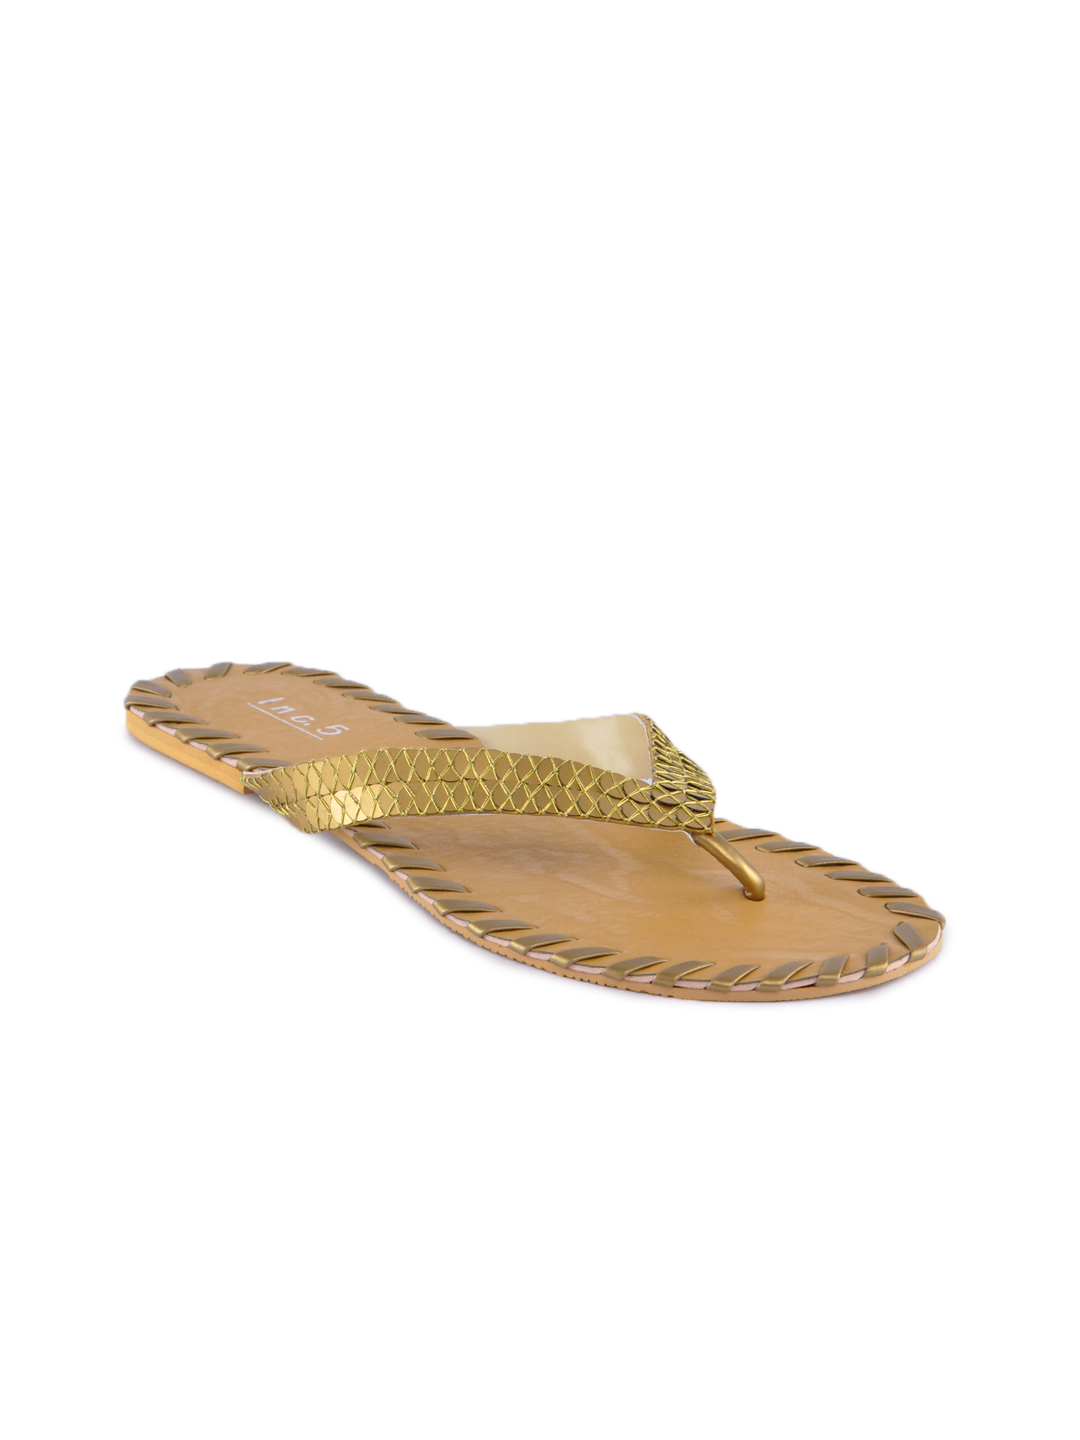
Inc. 5 Women Casual Golden Flats
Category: Footwear / Shoes / Heels
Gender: Women
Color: Gold
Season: Winter 2012
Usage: Casual